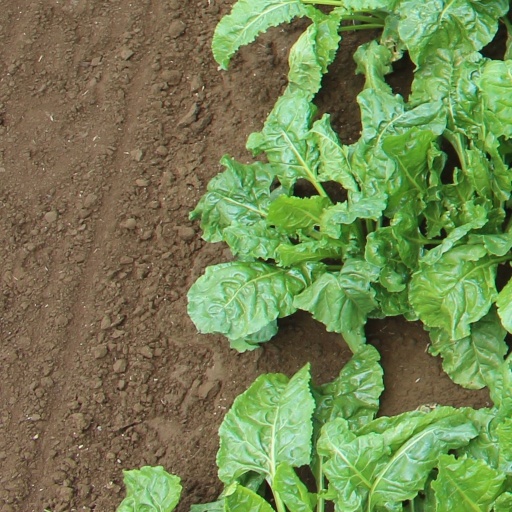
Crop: sugar beet